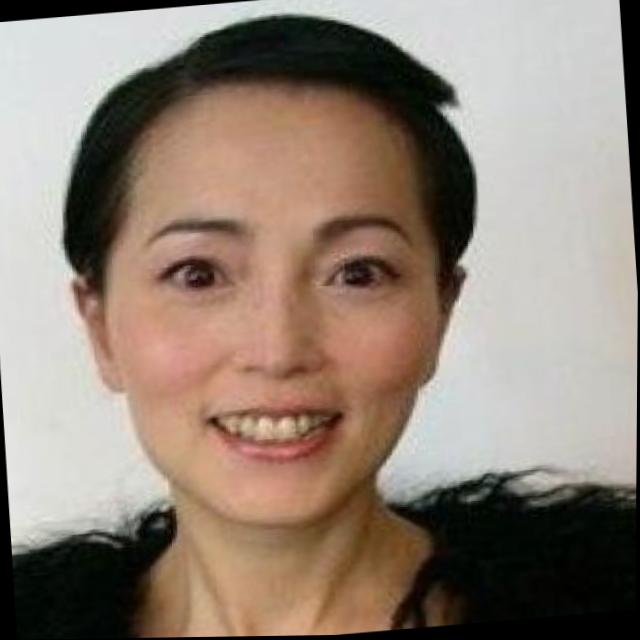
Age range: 45-64